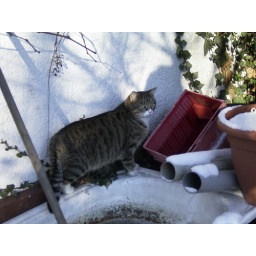
Siegfried, the younger of the two cats who still live in my house in Germany